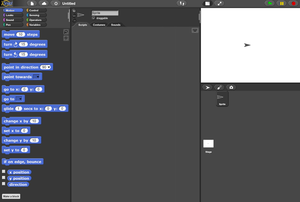
Snap! est un langage de programmation graphique et multisystème, conçu pour l'apprentissage de l'informatique et des mathématiques auprès d'élèves et de débutants. En imbriquant et en associant des blocs d'instructions élémentaires paramétrés, les étudiants créent des histoires, des animations ou des jeux qui s'exécutent ensuite à l'intérieur de leur navigateur Web.